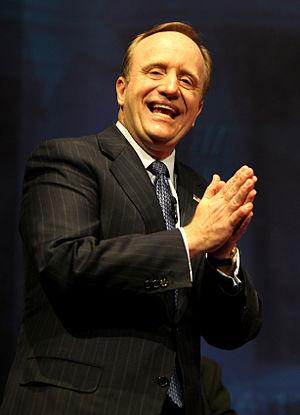
Paul Edward Begala, né le 12 mai 1961, est une personnalité politique américaine du Parti démocrate. Ancien conseiller du président des États-Unis Bill Clinton, il est aujourd'hui analyste et commentateur politique. Il a été le présentateur, de 2002 à 2005, de l'émission de débat politique Crossfire diffusée sur CNN.